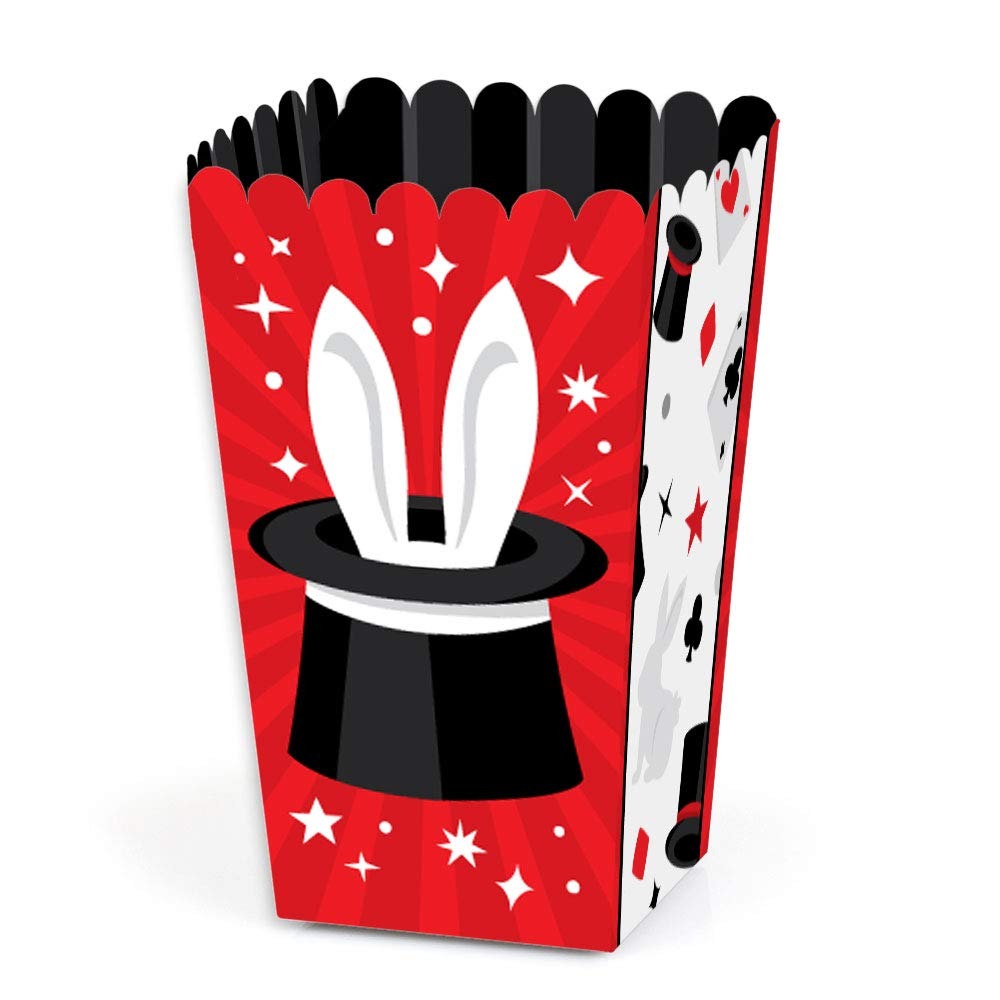
Item Name: Big Dot of Happiness Ta-Da, Magic Show - Magical Birthday Party Favor Popcorn Treat Boxes - Set of 12
Bullet Point 1: Ta-Da, Magic Show Favor Popcorn Treat Boxes INCLUDES 12 Ta-Da, Magic Show party birthday party favor boxes. Ta-Da, Magic Show treat boxes are perfect for any event. The magician theme is great for a birthday party.
Bullet Point 2: Ta-Da, Magic Show party favor popcorn treat boxes SIZE 5.75 inches tall x 3.5 inches square at the top. The unique design and large size makes these 12 magic rabbit popcorn boxes a must-have for any magical birthday party.
Bullet Point 3: POPCORN BOX PARTY SUPPLIES: Ta-Da, Magic Show popcorn boxes will hold a variety of party food. Fill them with sweet treats or salty snacks. Popcorn, caramel corn, candies and other goodies will look amazing on your candy buffet with these abracadabra party favor boxes.
Bullet Point 4: PREMIUM PARTY FAVOR BOXES: Ta-Da, Magic Show party treat boxes are professionally printed on heavy-duty cardstock paper with a photo-like shine. They are hand-folded and individually inspected, then carefully packaged. Popcorn boxes will arrive flat. Easy assembly is required.
Bullet Point 5: MADE IN AMERICA: Ta-Da, Magic Show Baby Shower or Birthday Party Favor Popcorn Treat Boxes are designed and manufactured at our Wisconsin facility using materials that are Made in America.
Product Description: Include the display of sweet treats or with non-edible items into your party decor by using our Ta-Da, Magic Show - Birthday Party Favor Popcorn Treat Boxes! These boxes, measuring 5.75 inches tall by 3.5 inches square at the top, and sold in sets of 12, are the perfect size for your favorite bite-sized candy, treat, or a favor box with non-edible favors! Display several in a grouping on a candy buffet table allowing guests to sample several treats or send each person home with their own individual treat box! Printed with our original artwork, these popcorn boxes are created with a heavy-duty satin paper that gives the finished product a photo like shine! The perfect complement to any celebration, you’ll love our themed party popcorn boxes!
Value: 12.0
Unit: Count

Price: 12.99